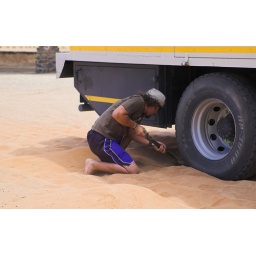
Our truck got stuck in the sand - Sean does a bit of digging.